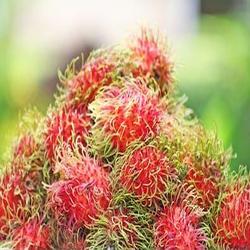
Label: Rambutan